Political views of Albert Einstein

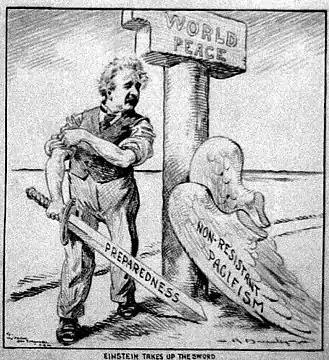
Cartoon of Einstein, depicting him shedding his "Pacifism" wings and raising a sword labeled "Preparedness" in response to an increasingly hostile Germany

Einstein was one of the authors of an open letter to the "New York Times" in 1948 which deeply criticized Menachem Begin's Herut (Freedom) Party for the Deir Yassin massacre attributed to "terrorist bands", and likened Herut to "the Nazi and Fascist parties". He further stated "The Deir Yassin incident exemplifies the character and actions of the Freedom Party". Einstein said of the party that "Today they speak of freedom, democracy and anti-imperialism...It is in its actions that the terrorist party betrays its real character", while also criticizing Irgun by calling it a "terrorist, right-wing, chauvinist organization".